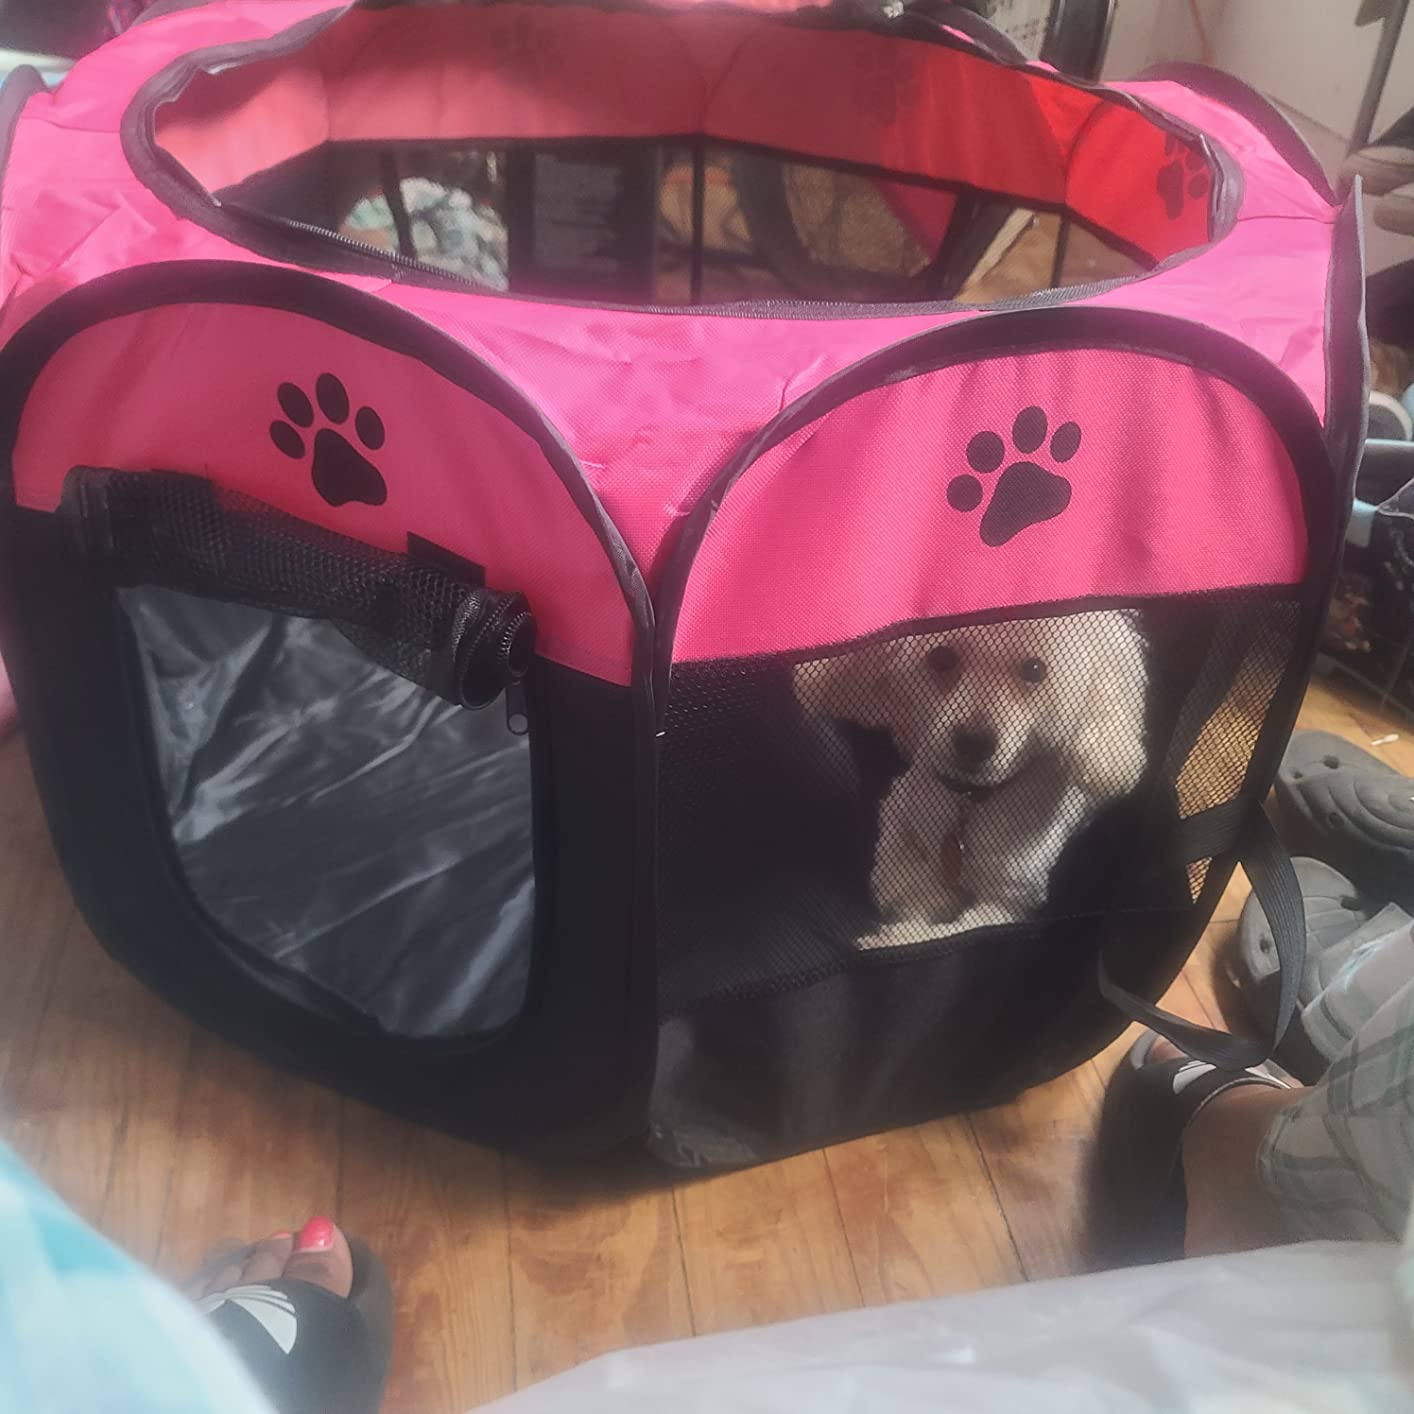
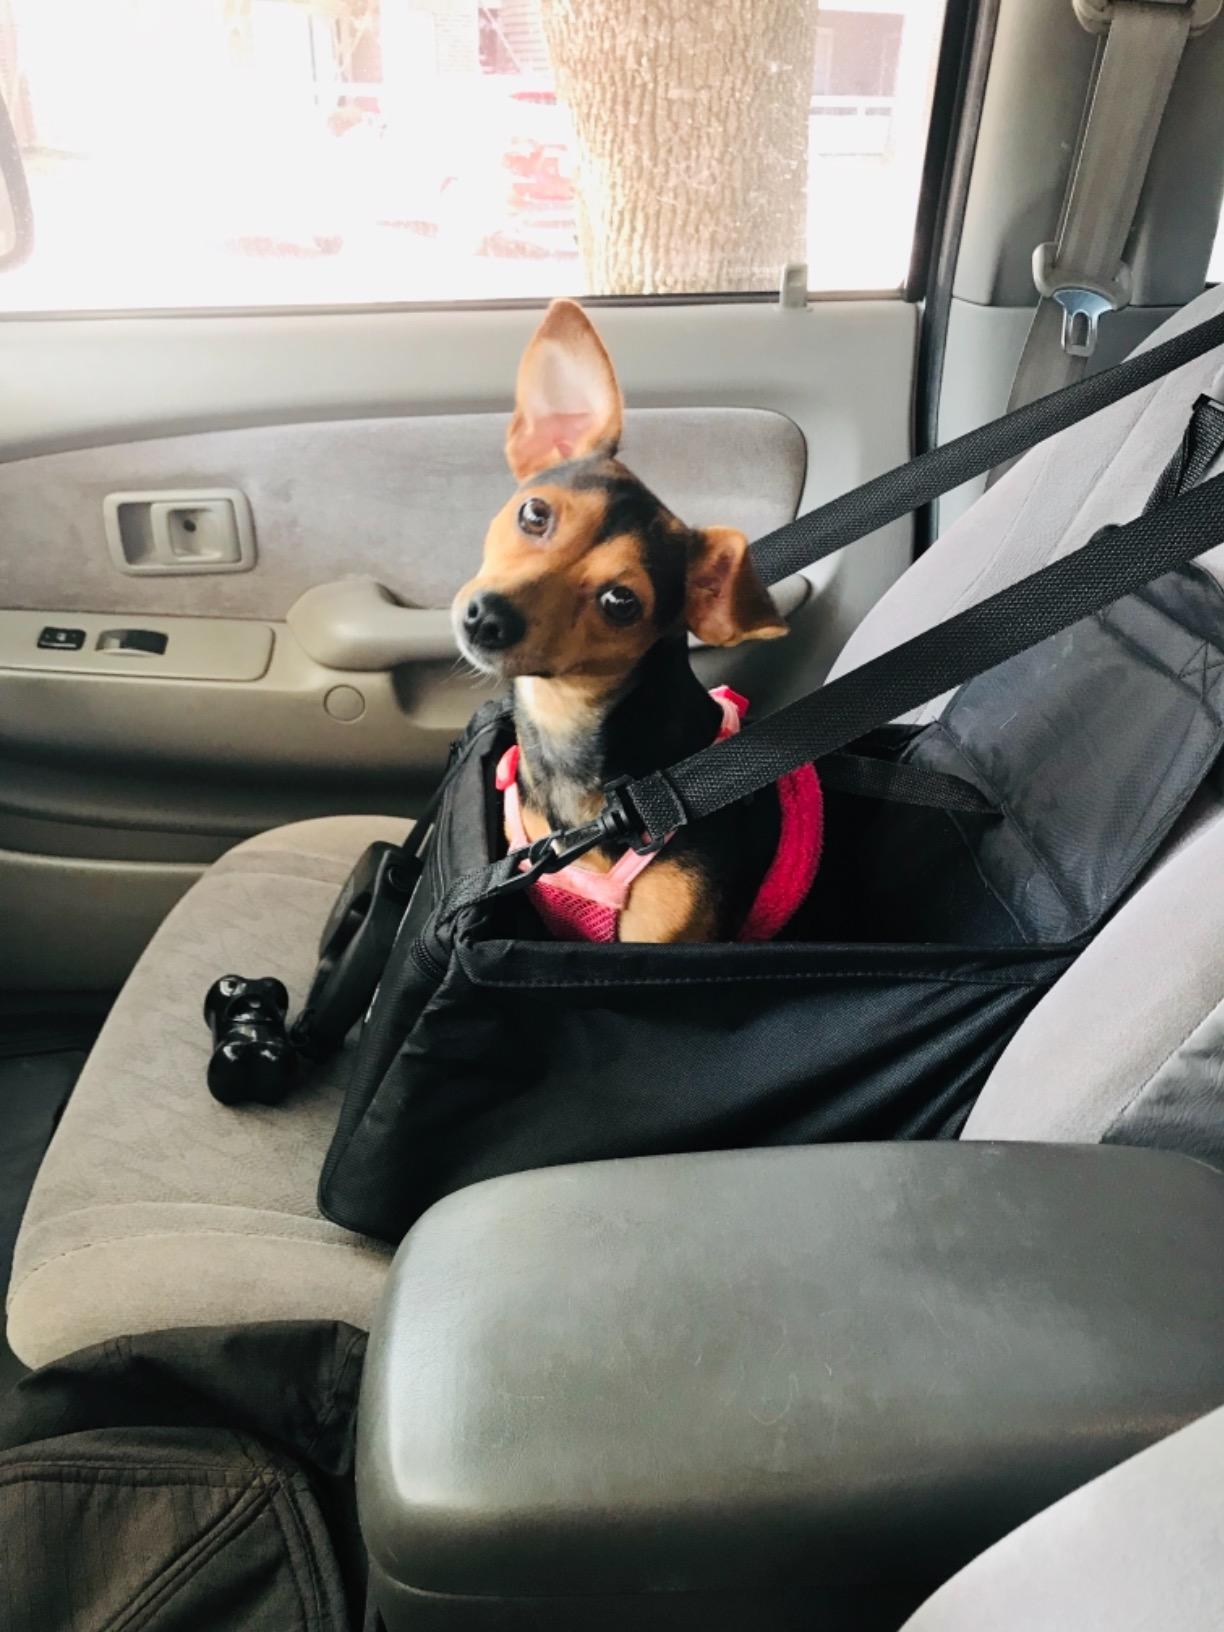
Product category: items_kennel
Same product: no